SARS-CoV-2 in white-tailed deer

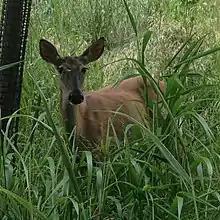
Female white-tailed deer near the campus of Cornell University, in Ithaca, New York

A 2021 Ohio State University study showed that humans had transmitted SARS-CoV-2 to white-tailed deer on at least six separate occasions and that the deer in their study possessed six mutations that were uncommon in humans at the time.